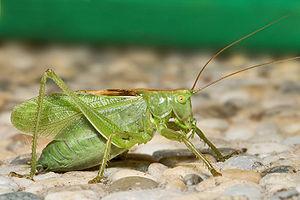
Les Tettigoniidae forment une famille d'orthoptères qui comprend plus de 6 400 espèces. Le nom de cette famille de sauterelles dérive de nom Tettigonia, donné par Linné, en 1748. Il fait appel au grec ancien τέττιξ / téttix, qui désigne la cigale, en raison du fait que les sauterelles stridulent, comme celles-ci.
Les Tettigonioidea sont une super-famille d'orthoptères.